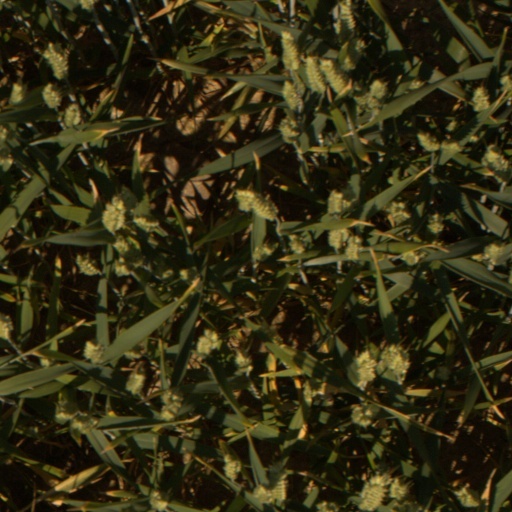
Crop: wheat